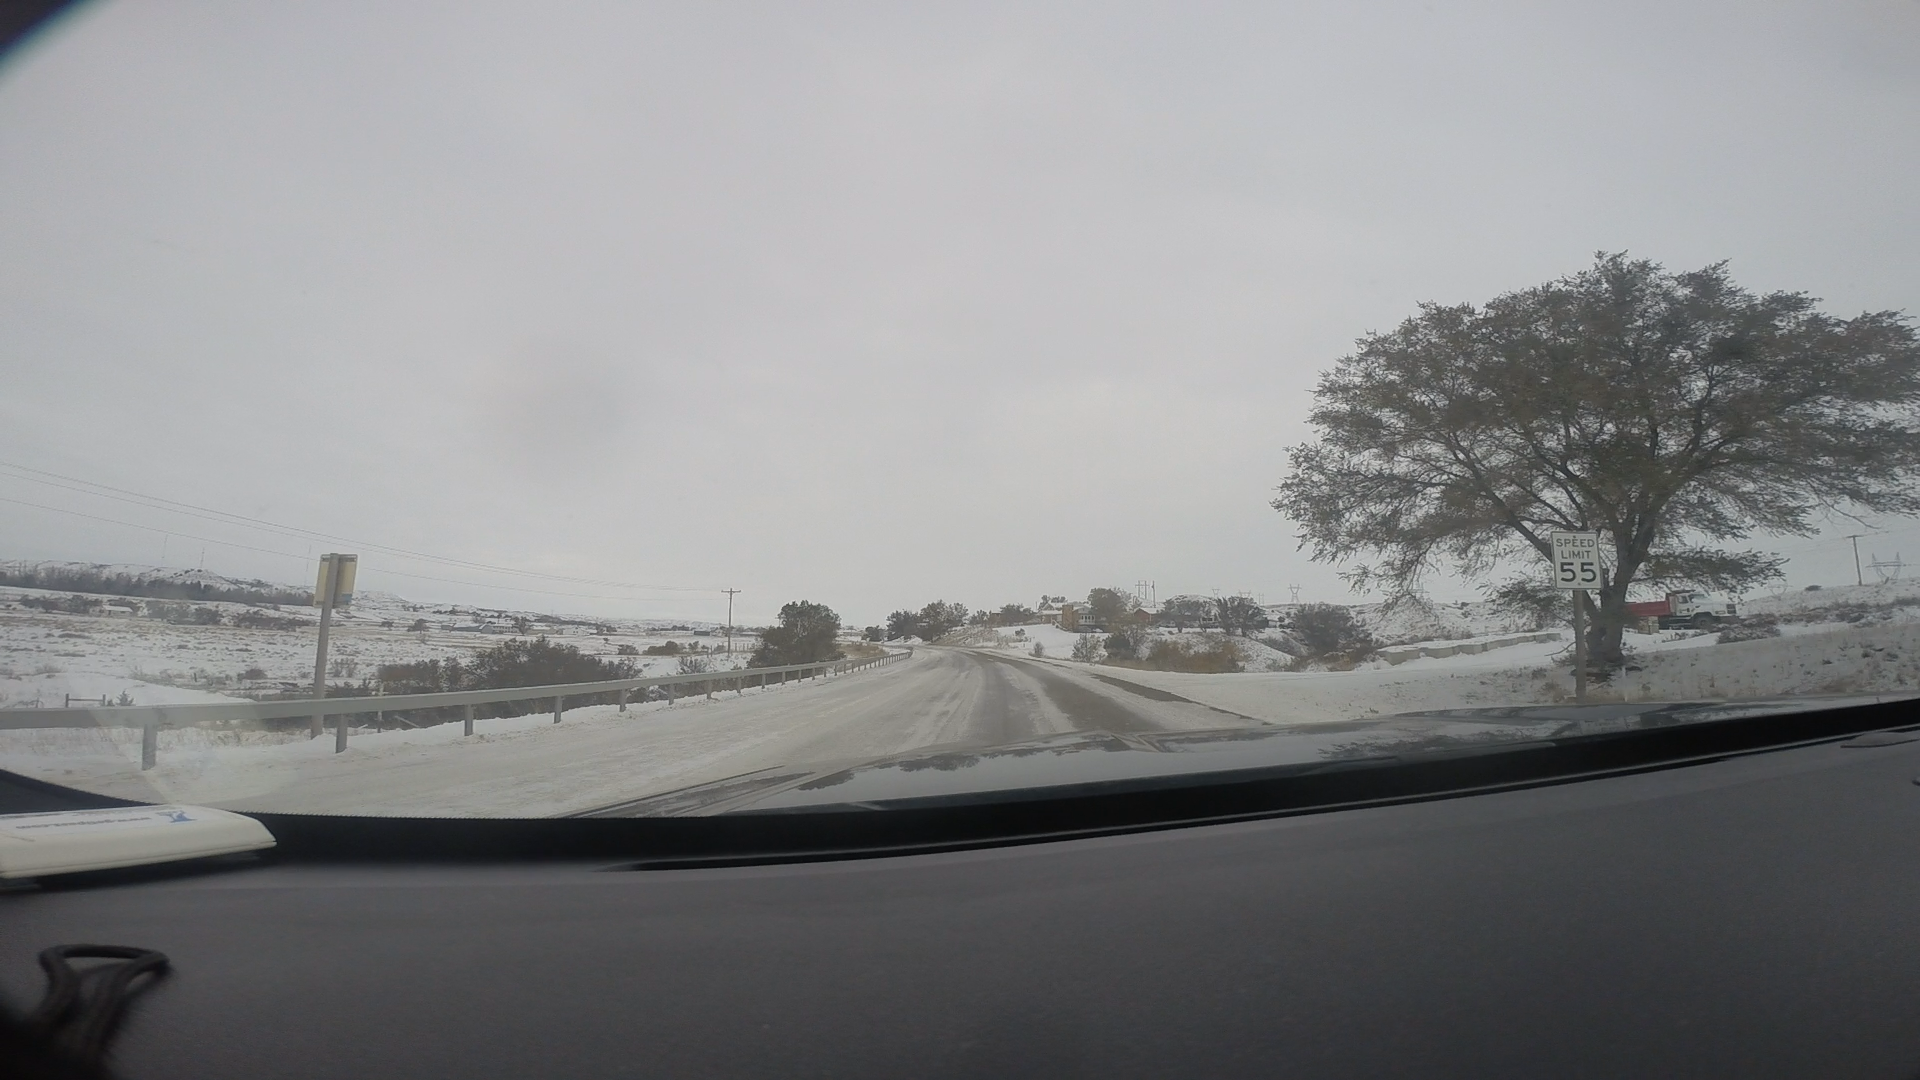
Speed limit sign label: mph55